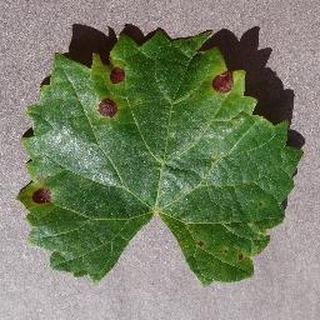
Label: grape_black_rot